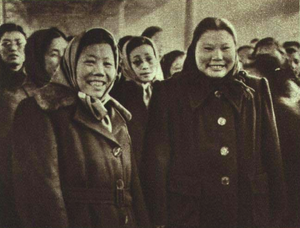
Kang Keqing est une militaire et une femme politique chinoise. Elle est par ailleurs l'épouse de Zhu De le fondateur de l'Armée rouge chinoise.